Woburn Sands railway station

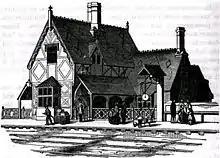
Woburn Sands' cottage-type station building, in an 1852 illustration

Woburn Sands has a black and white "cottage" station building, one of four of the same design that are unique to this line. Two of the others remain at and Milbrook. The building is in a half-timbered Gothic Revival style that had been insisted upon by the 7th Duke of Bedford for stations close to the Woburn Estate. It is Grade II listed. It opened with the line in 1846; between 1871 and July 1967 had a sizeable goods yard serving various local businesses (including a brick factory and gas works).